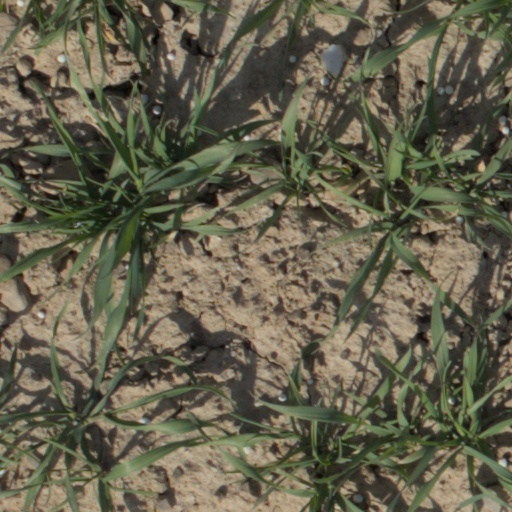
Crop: wheat